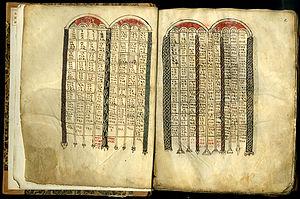
Le Codex Tischendorfianus III, portant le numéro de référence Λ ou 039, est un manuscrit de vélin en écriture grecque onciale.